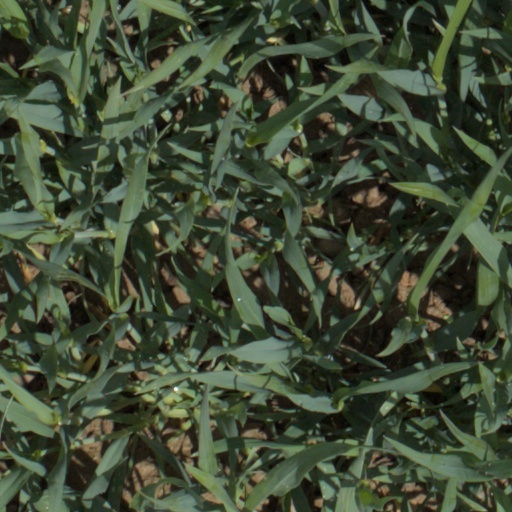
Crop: wheat